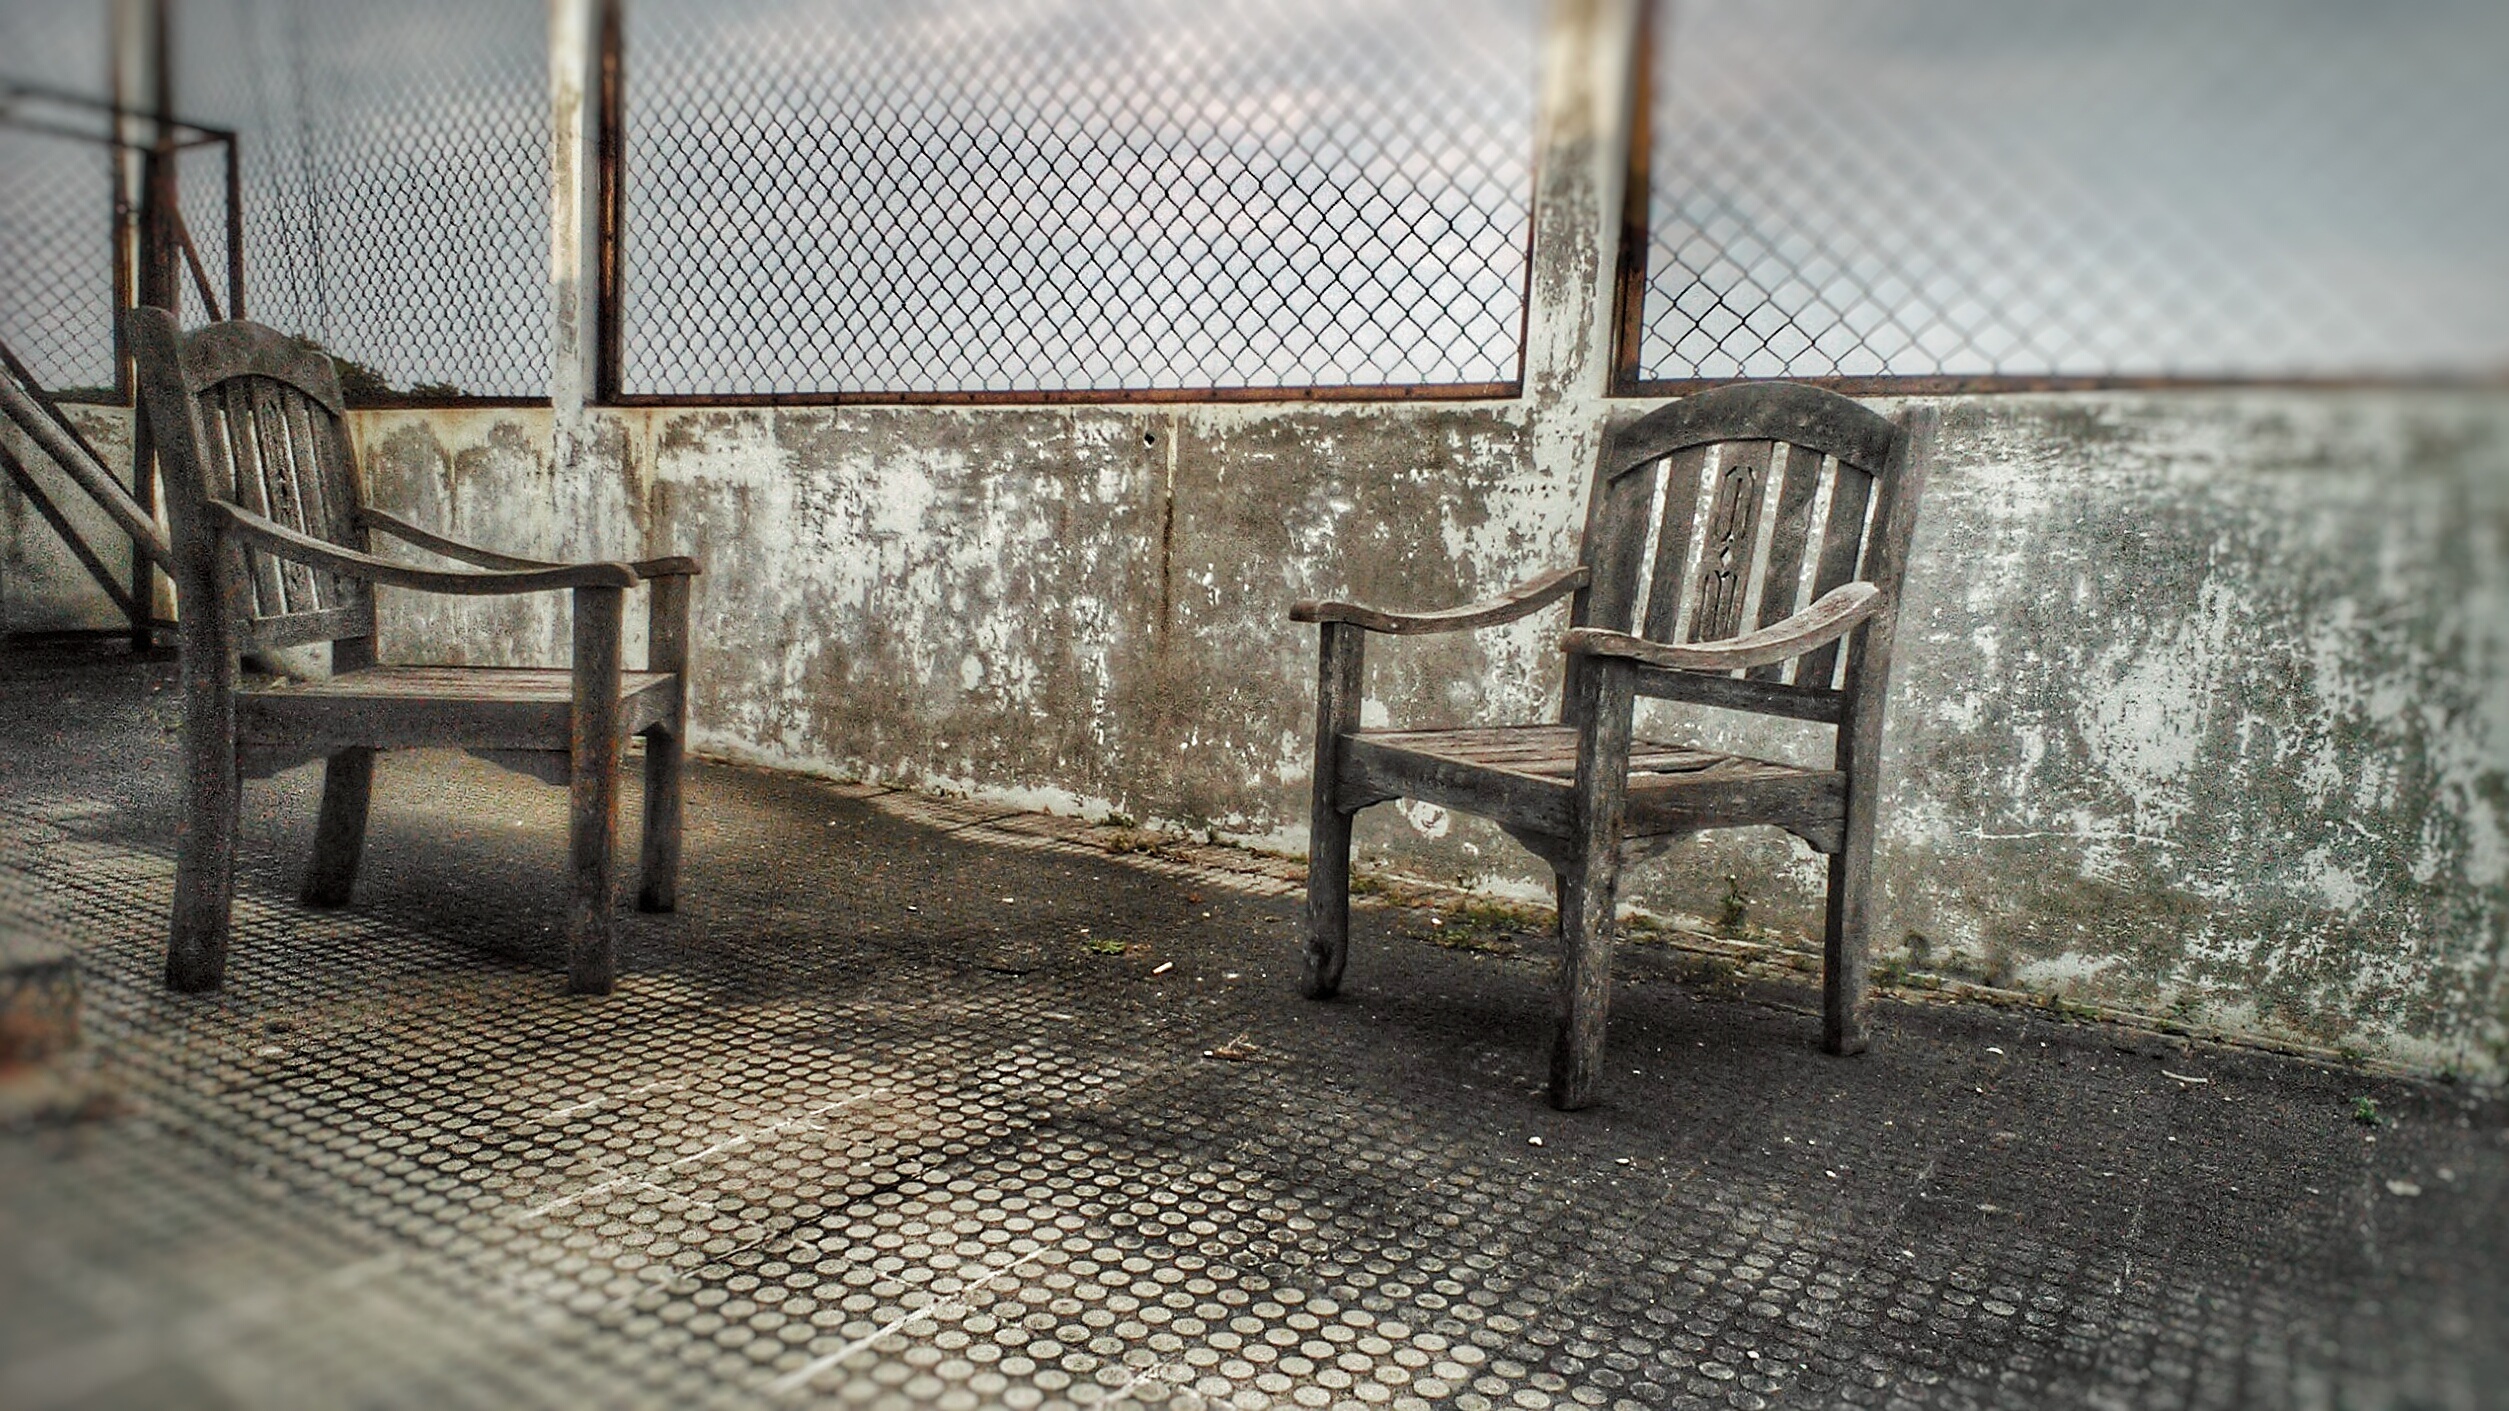
wood, chair, seat, ancient, two, furniture, interior design, blank, long, talking, chat, quiet, milan, own, rear, upstairs, exciting, indonesian, flooring, brood, yogyakarta, a shoulder to cry on, asik, no burden